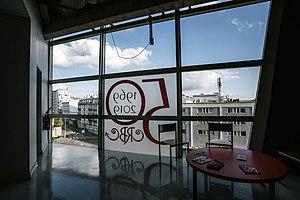
50 ans du CRBC. Le logo
Le Centre de recherche bretonne et celtique, laboratoire interdisciplinaire, a été créé en 1969 à la Faculté des lettres et sciences sociales de l'université de Bretagne occidentale à Brest.